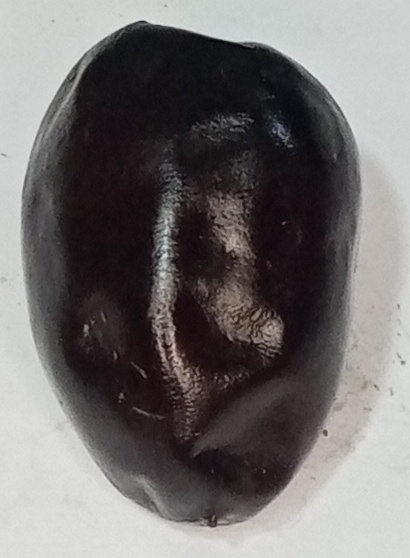
Variety: kupro
Size: large
Grade: grade-1